Brijuni

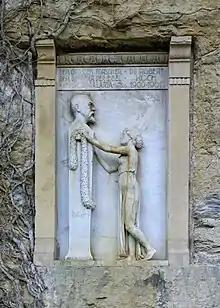
Robert Koch commemoration for eradication of malaria on the island

The estate was supplemented with a harbour, water of the Istrian hills down under the sea, wonderful parks, vineyards, milk-oeconomy ("Imperial cheese" was famous, James Joyce enjoyed), first class hotels, a bath inside with warm saltwater, restaurants, beach resorts, tennis and a yacht harbour and became a focal point in social life on the Austrian Riviera. Many famous poets, actors, artists visited the isle (Hugo Charlemont painted about 150 pictures showing Brionian motives). Kupelwieser also established a sailing regatta and – due to the flourish of Austrian Culture – various musical concerts and literature events. The Brijuni islands (called always Brioni) became popular as a destination for the Viennese upper class, people of industry and culture and were visited by members of the Imperial family.